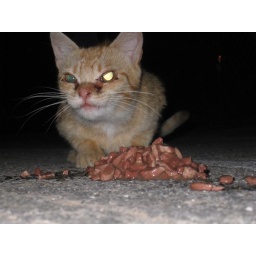
I happened to have cat food in my car (shocker!) so he got dinner on me.